Hawzen massacre (1988)

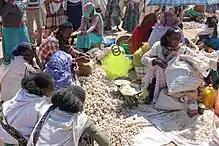
The marketplace at Hawzen, the area targeted

The Hawzen massacre (also transcribed as "Hawzien" or "Hauzien massacre") was a massacre committed by Derg forces in Ethiopia on 22 June 1988 during the Ethiopian Civil War. On that day, Mig and helicopter gunships adhering to the Third Revolutionary Army (TRA) bombed the marketplace in Hawzen, Tigray, killing 1,800 to 2,500 civilians and wounding about a thousand.